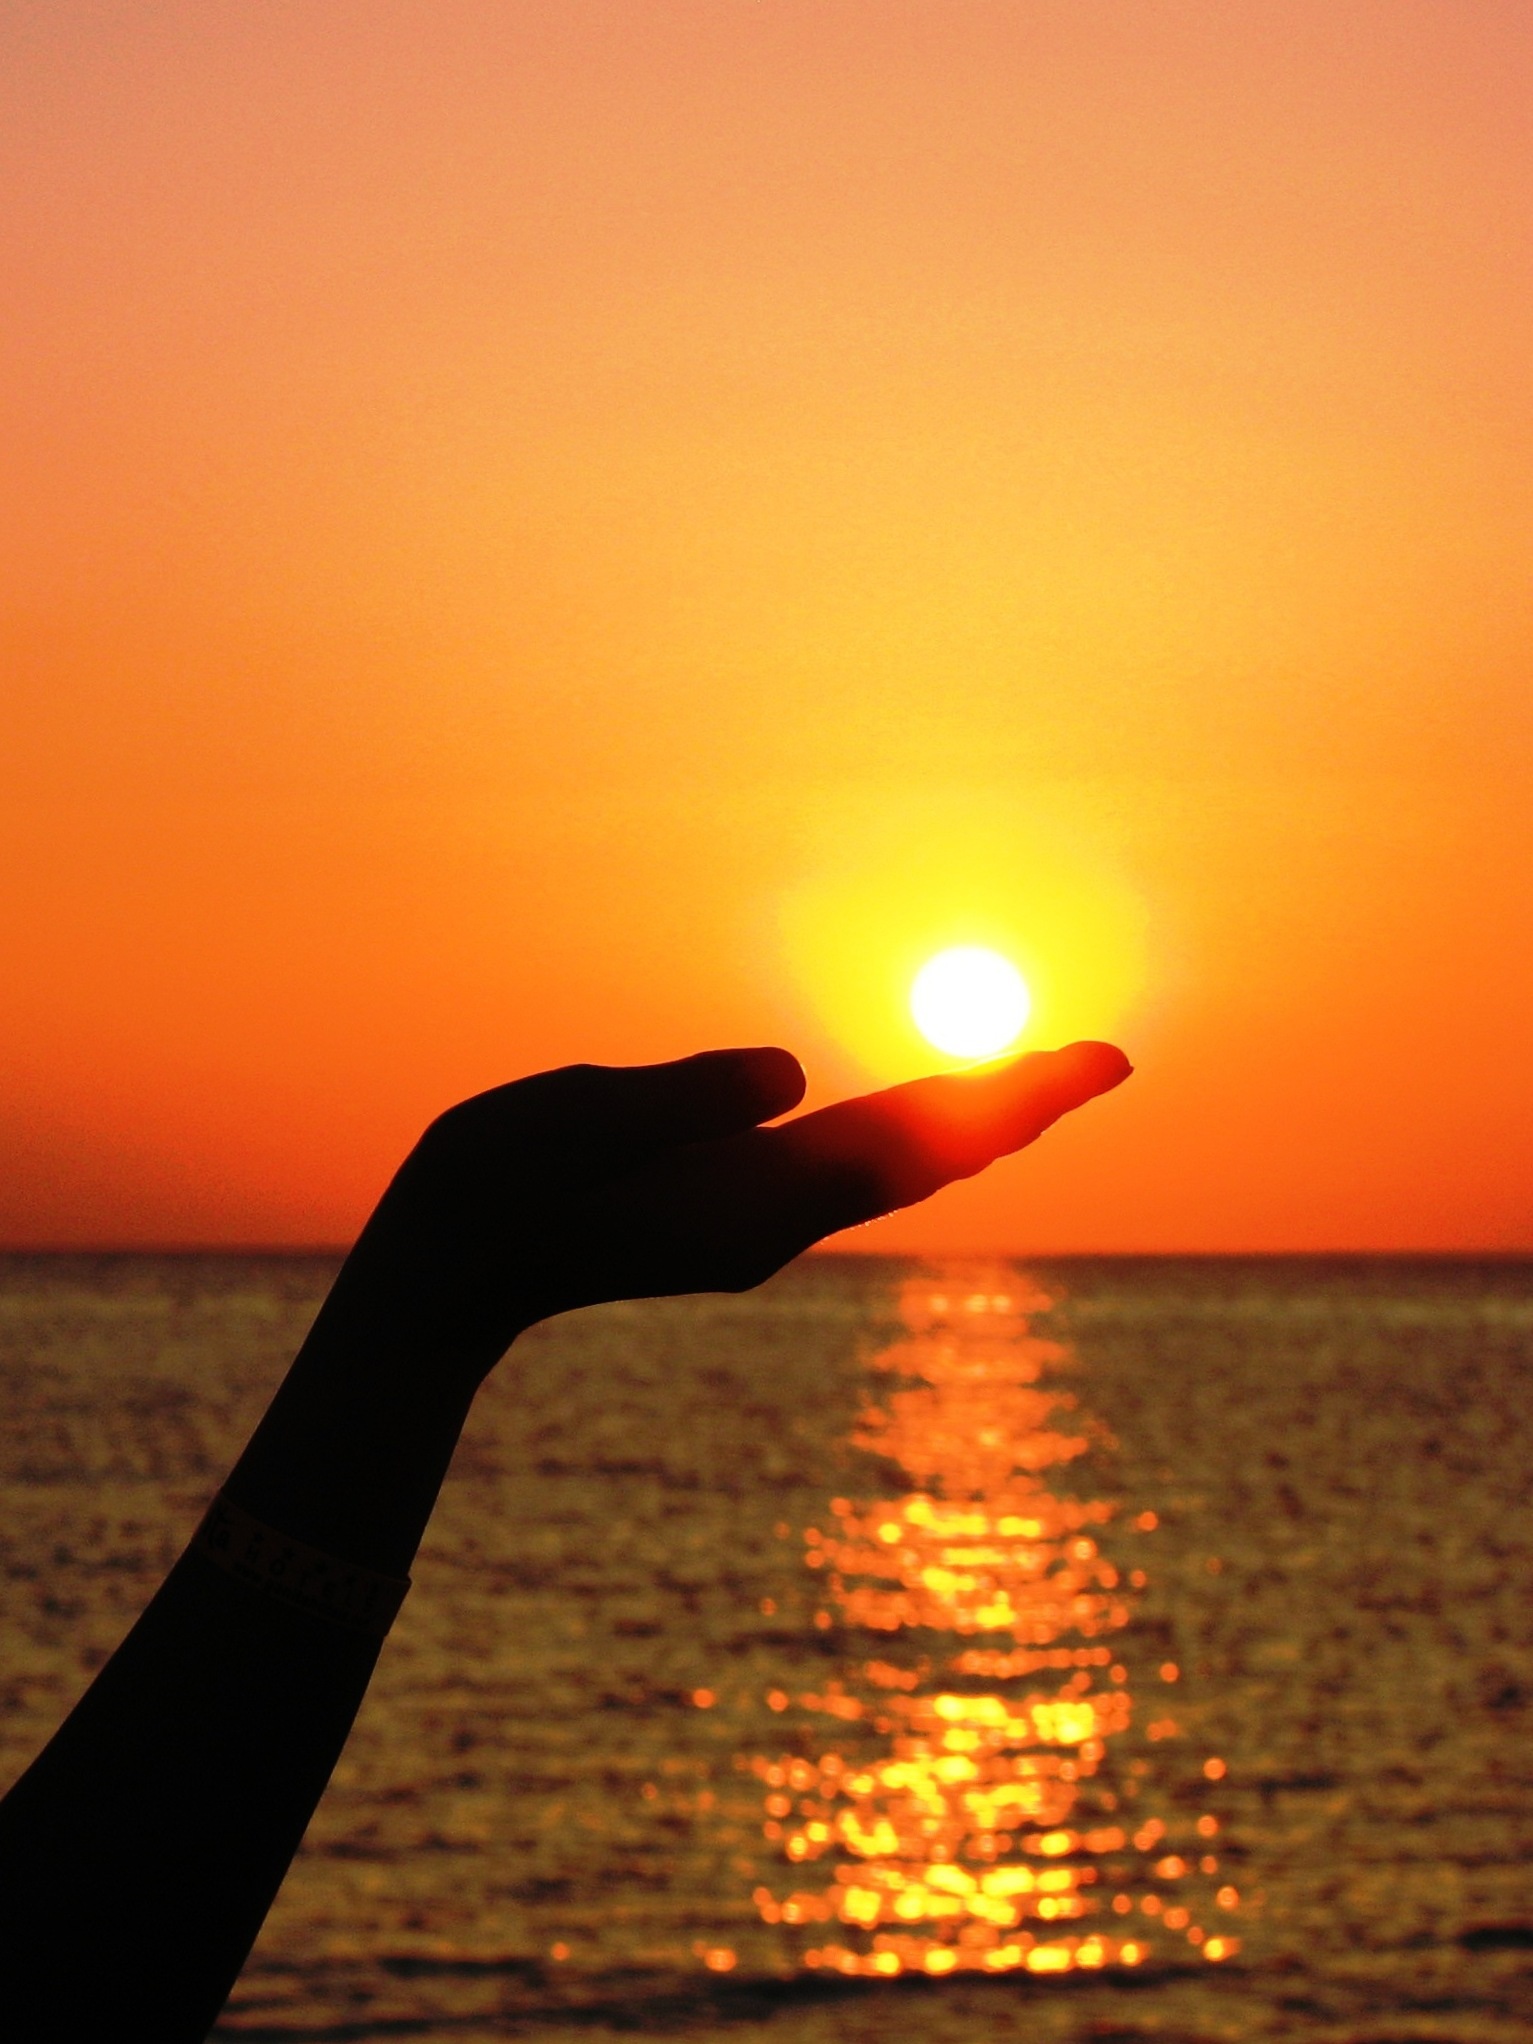
hand, sea, ocean, horizon, silhouette, sun, sunrise, sunset, sunlight, morning, dawn, dusk, evening, reflection, red, fingers, afterglow